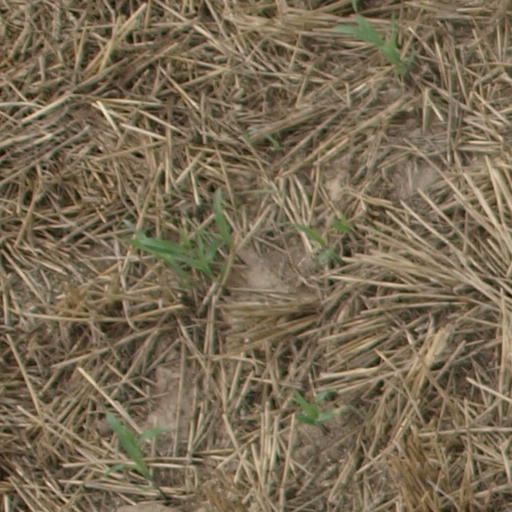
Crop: maize; corn